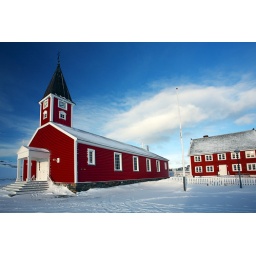
This beautiful red wooden church was built in 1849.